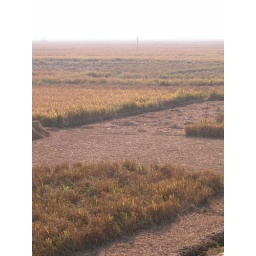
Rice field in Kerala back water dyke. Kerala Back Water, India